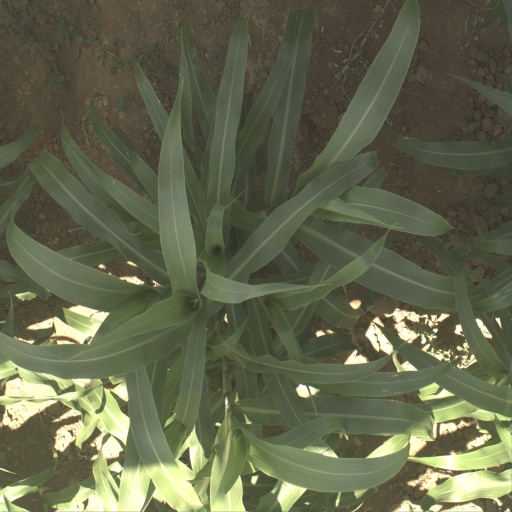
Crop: sorghum